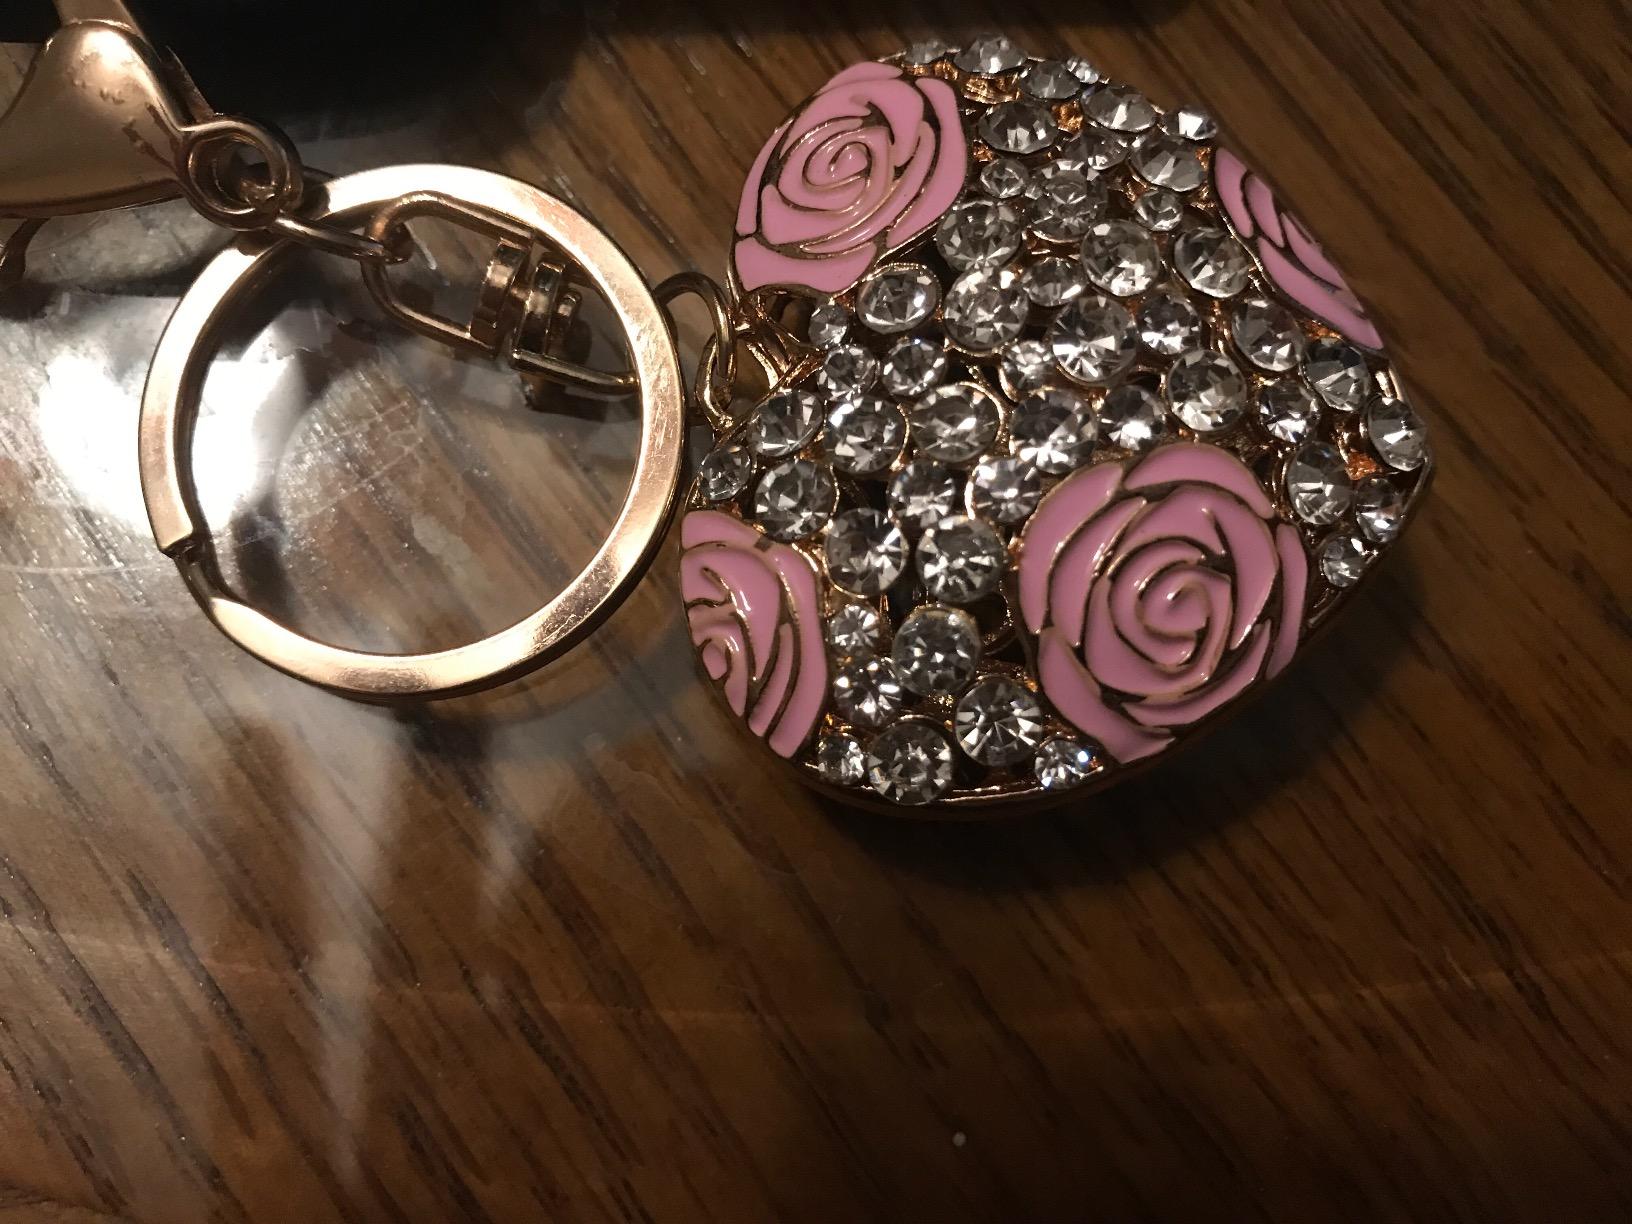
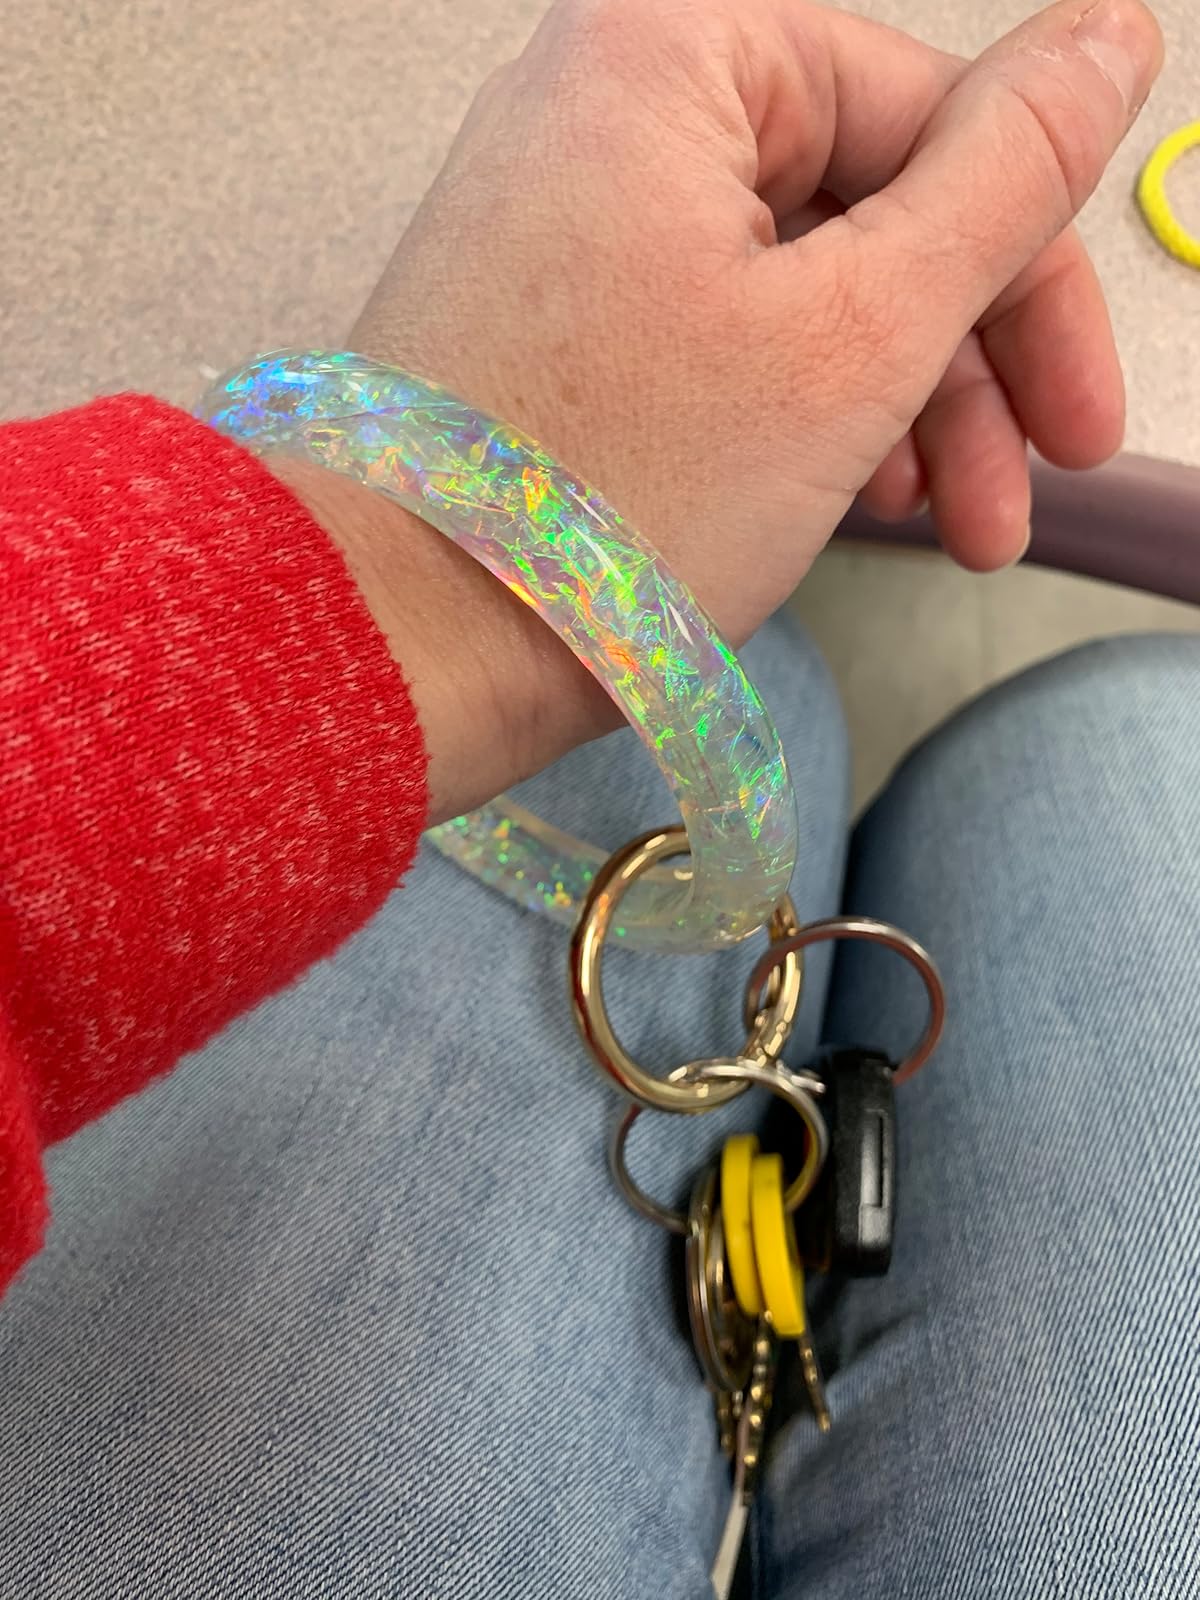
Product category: accessories_keychain
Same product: no